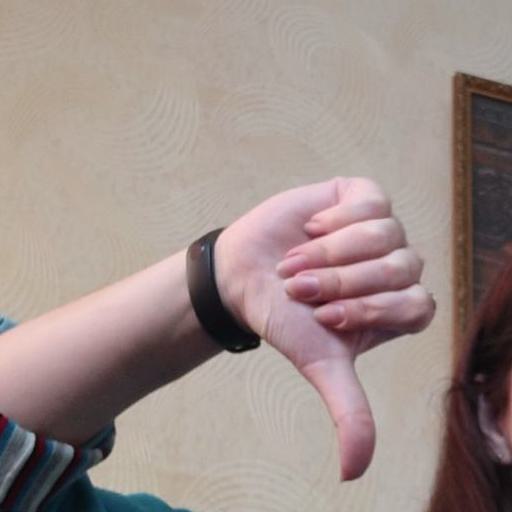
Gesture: dislike